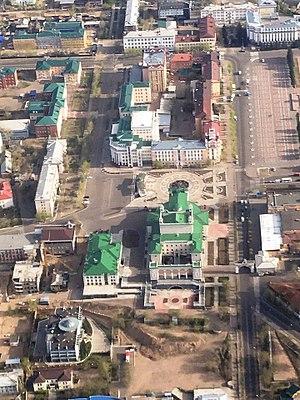
Oulan-Oudé est une ville de Russie et la capitale de la république de Bouriatie. La ville a rapidement pris son essor comme centre d'échanges entre la Russie, la Chine et la Mongolie. Sa population s'élevait à 435 496 habitants en 2019, ce qui en fait la troisième ville de l'est de la Sibérie.